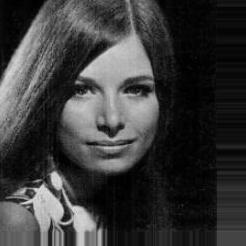
Age: 18